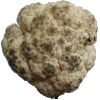
Label: Cauliflower 1